Jewish Museum (Manhattan)

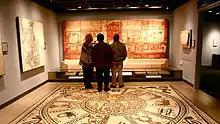
Interior exhibit of the Jewish Museum

In 1980, the museum presented Andy Warhol's "Ten Portraits of Jews of the 20th Century", a series of 40-inch square silk-screened canvases produced earlier that year. The project, initiated by art dealer Ronald Feldman in response to a request from an Israeli dealer for a portrait of Golda Meir, featured notable Jewish figures such as Sigmund Freud, George Gershwin, and Meir herself. The series was highly controversial and widely criticized by art critics at the time; reviewers described it as exploitative and superficial, with "The Philadelphia Inquirer" labeling it "Jewploitation" and "The Village Voice" and "The New York Times" offering similarly harsh assessments. Warhol himself acknowledged minimal engagement with the subjects beyond an aesthetic interest in their faces. Despite the initial controversy, the series was subsequently exhibited in a range of Jewish cultural and synagogues across the United States, often meeting with positive reception.